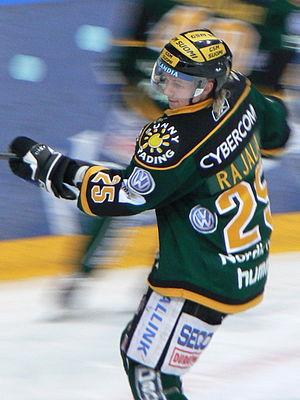
Toni Rajala est un joueur professionnel finlandais de hockey sur glace.